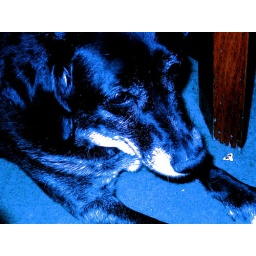
Piper sitting by the table